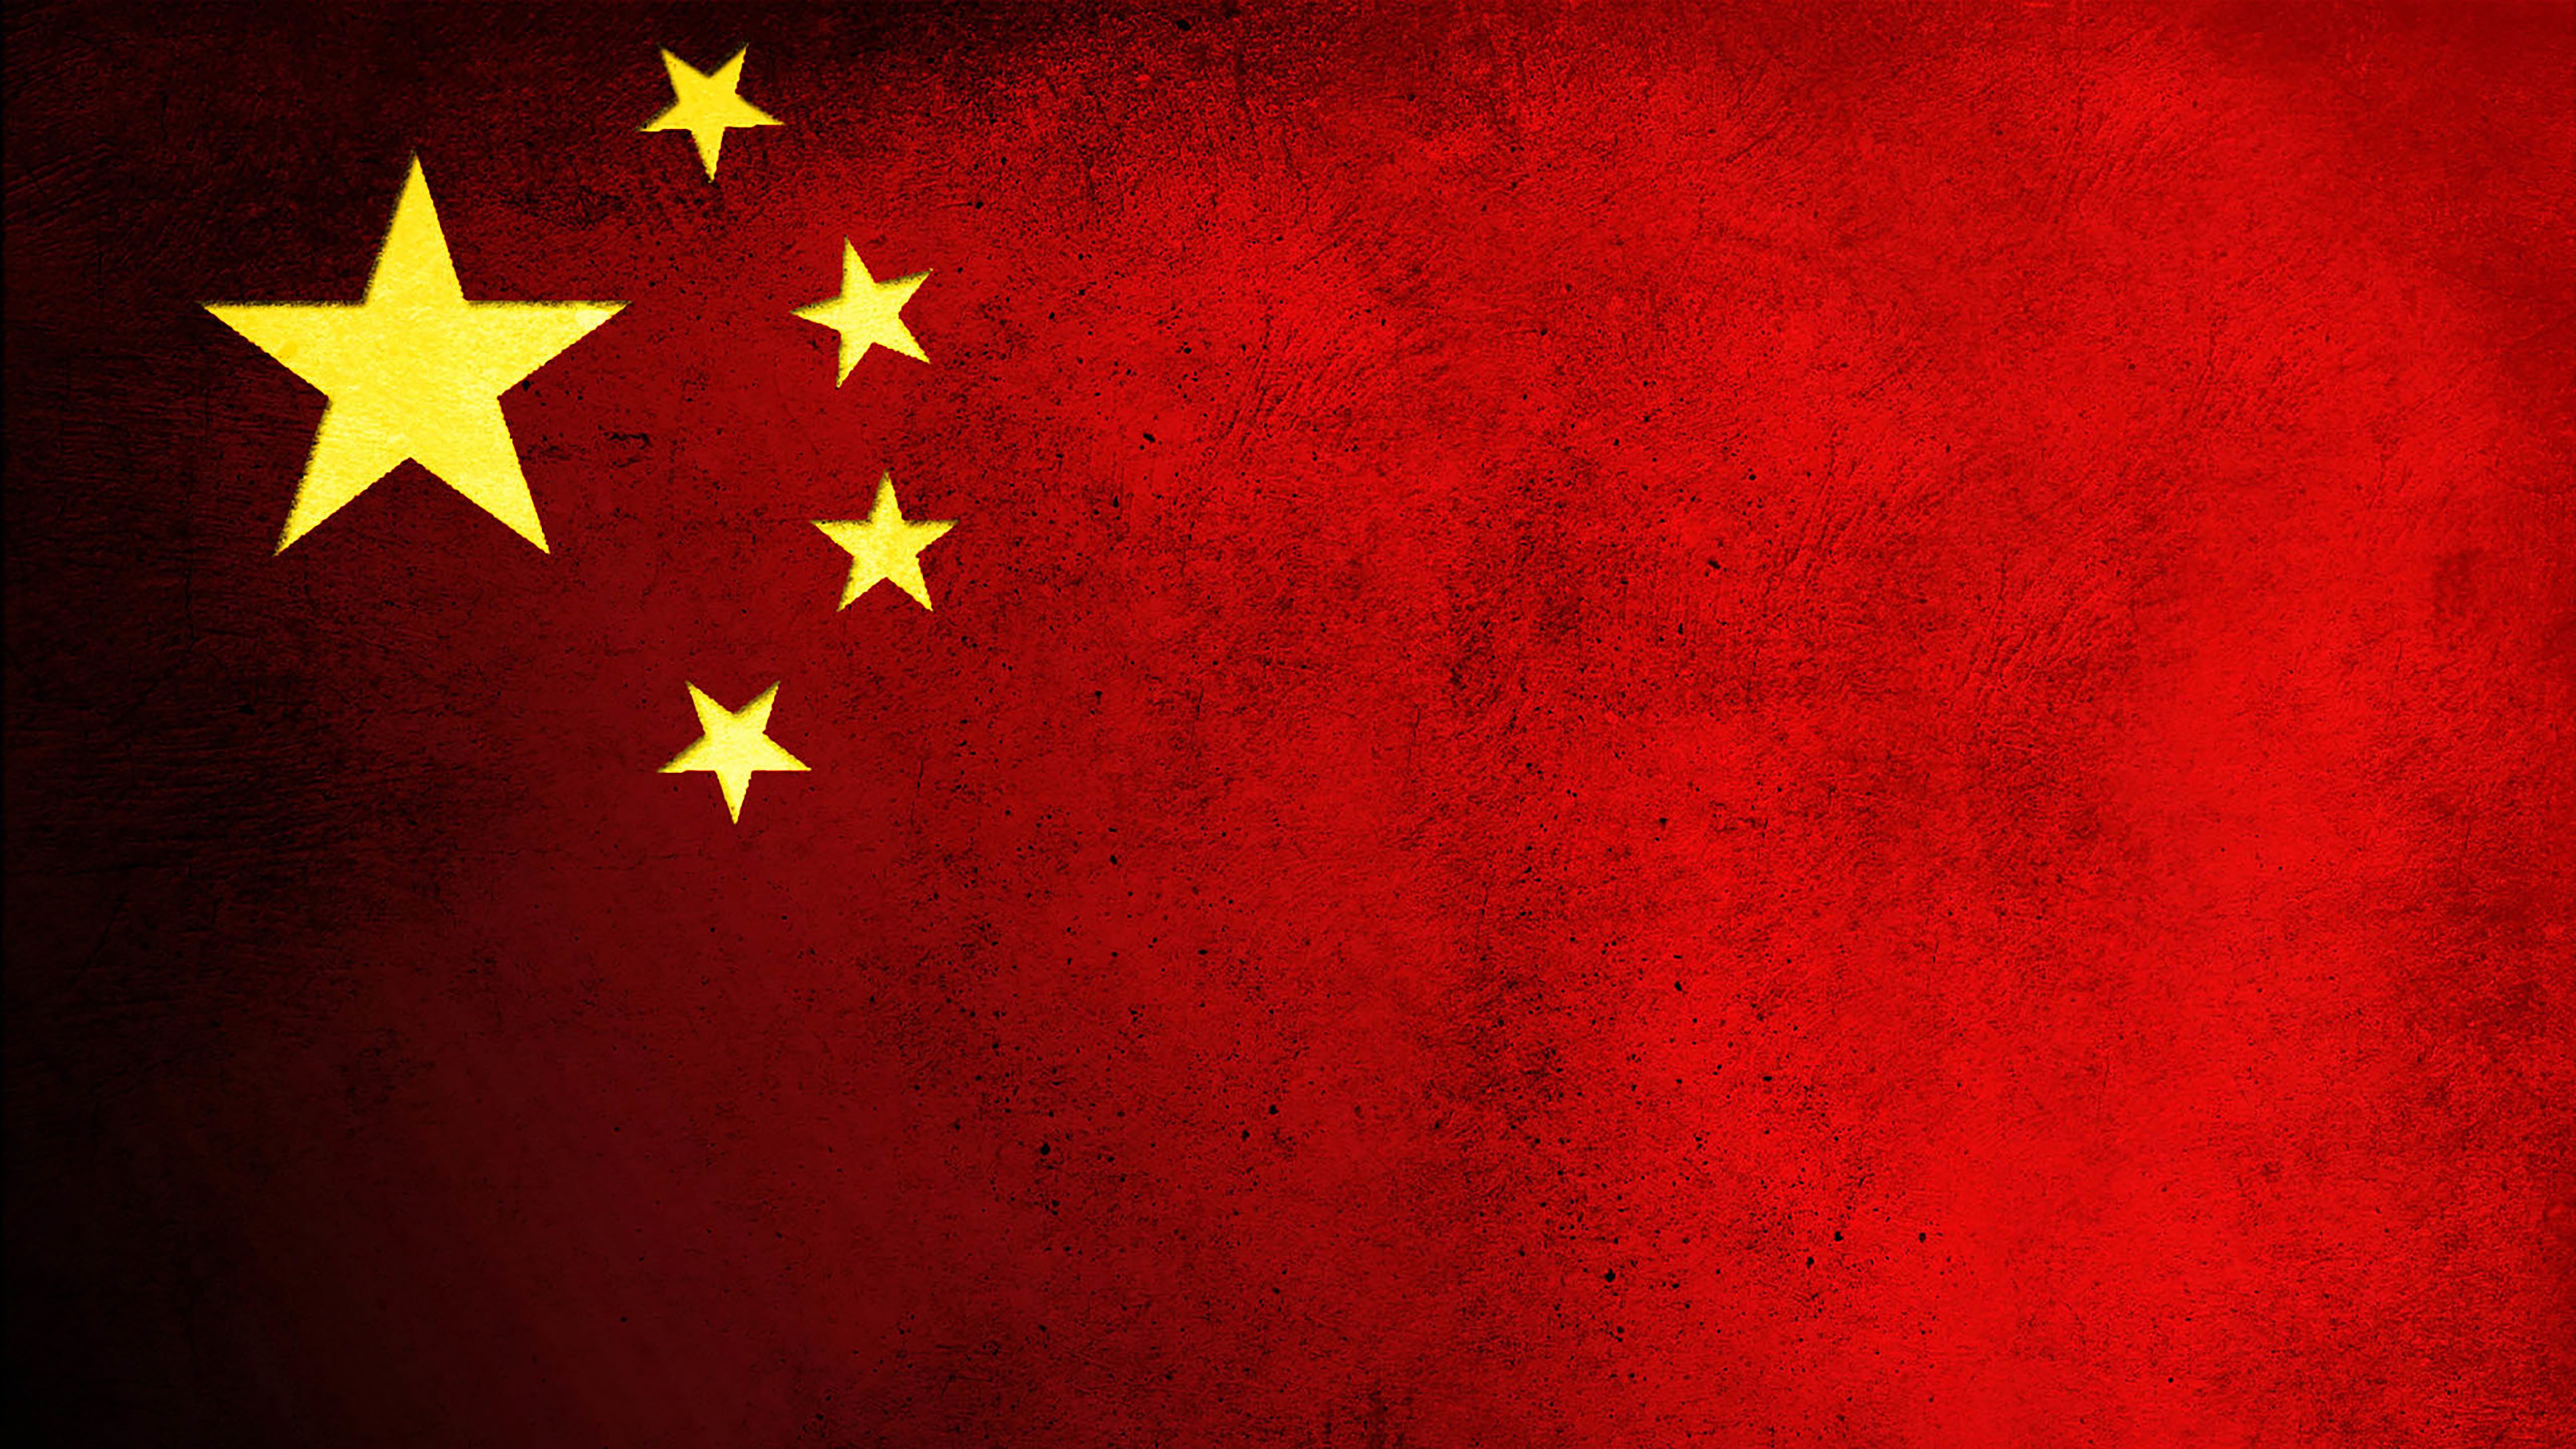
line, red, flag, font, astronomical object, computer wallpaper